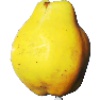
Label: Quince 1